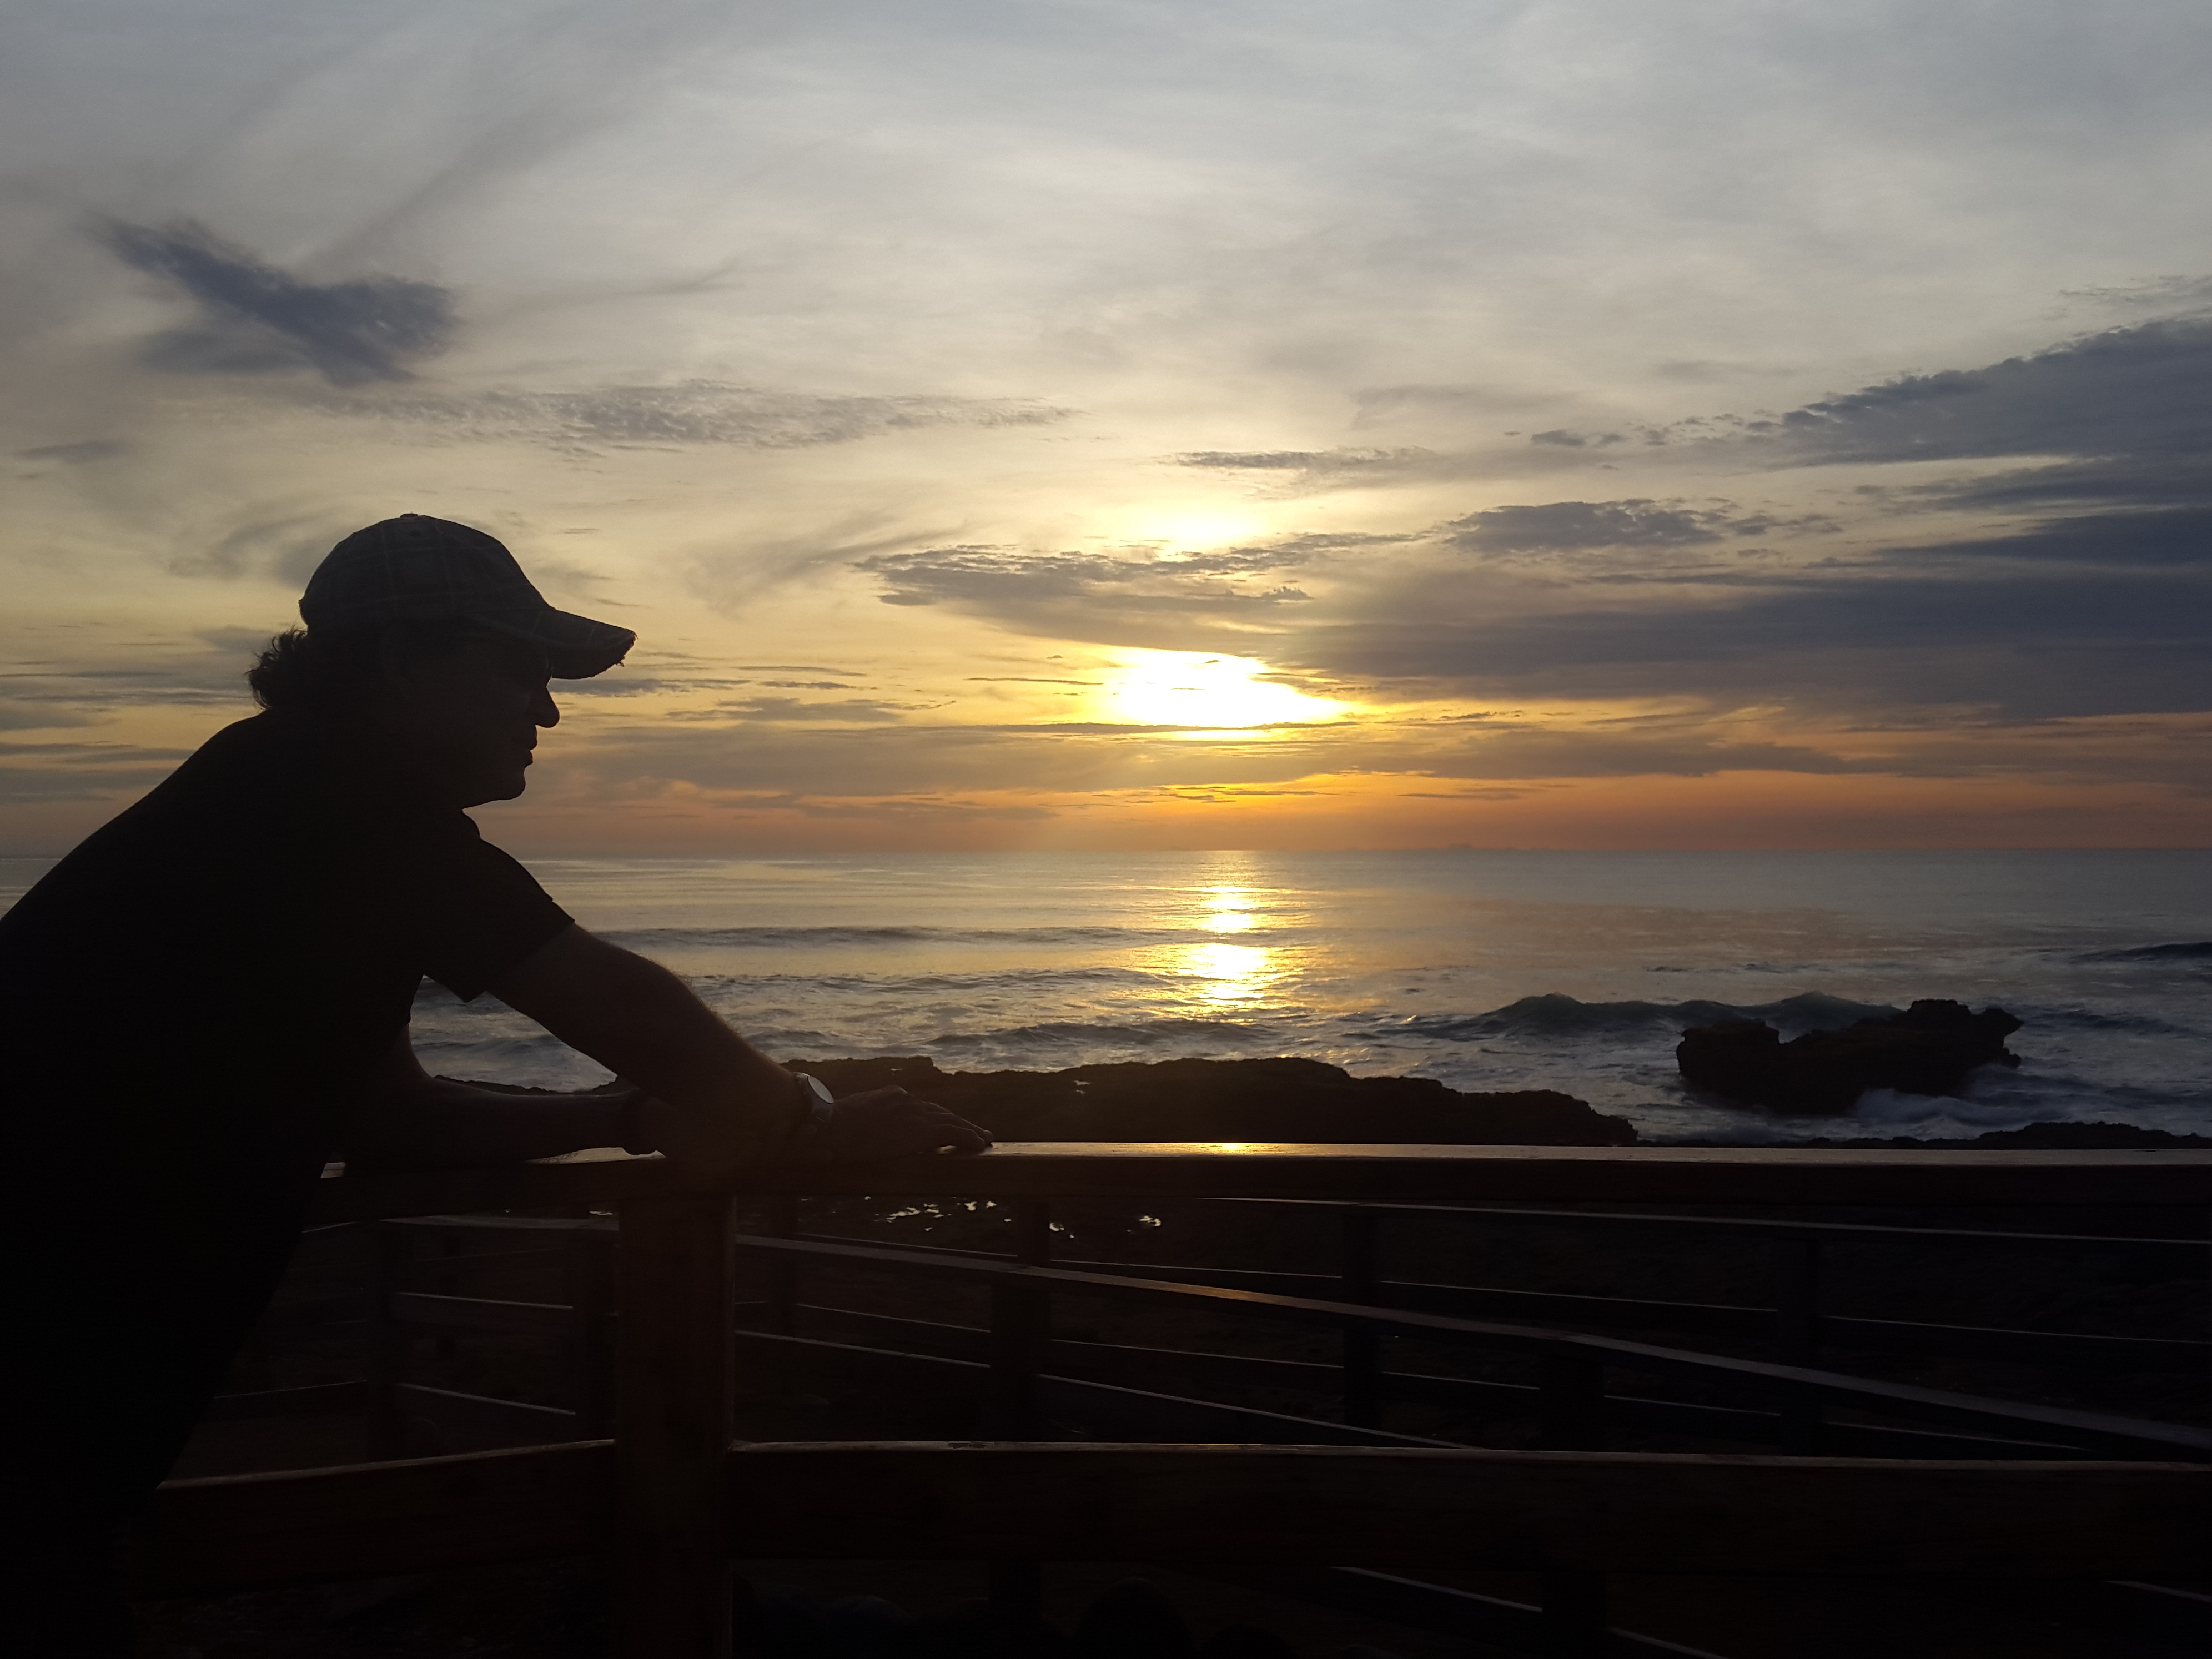
silhouette, sunset, sea, sky, body of water, sunrise, horizon, sun, water, ocean, cloud, evening, calm, morning, afterglow, dusk, sunlight, beach, dawn, vacation, coast, wave